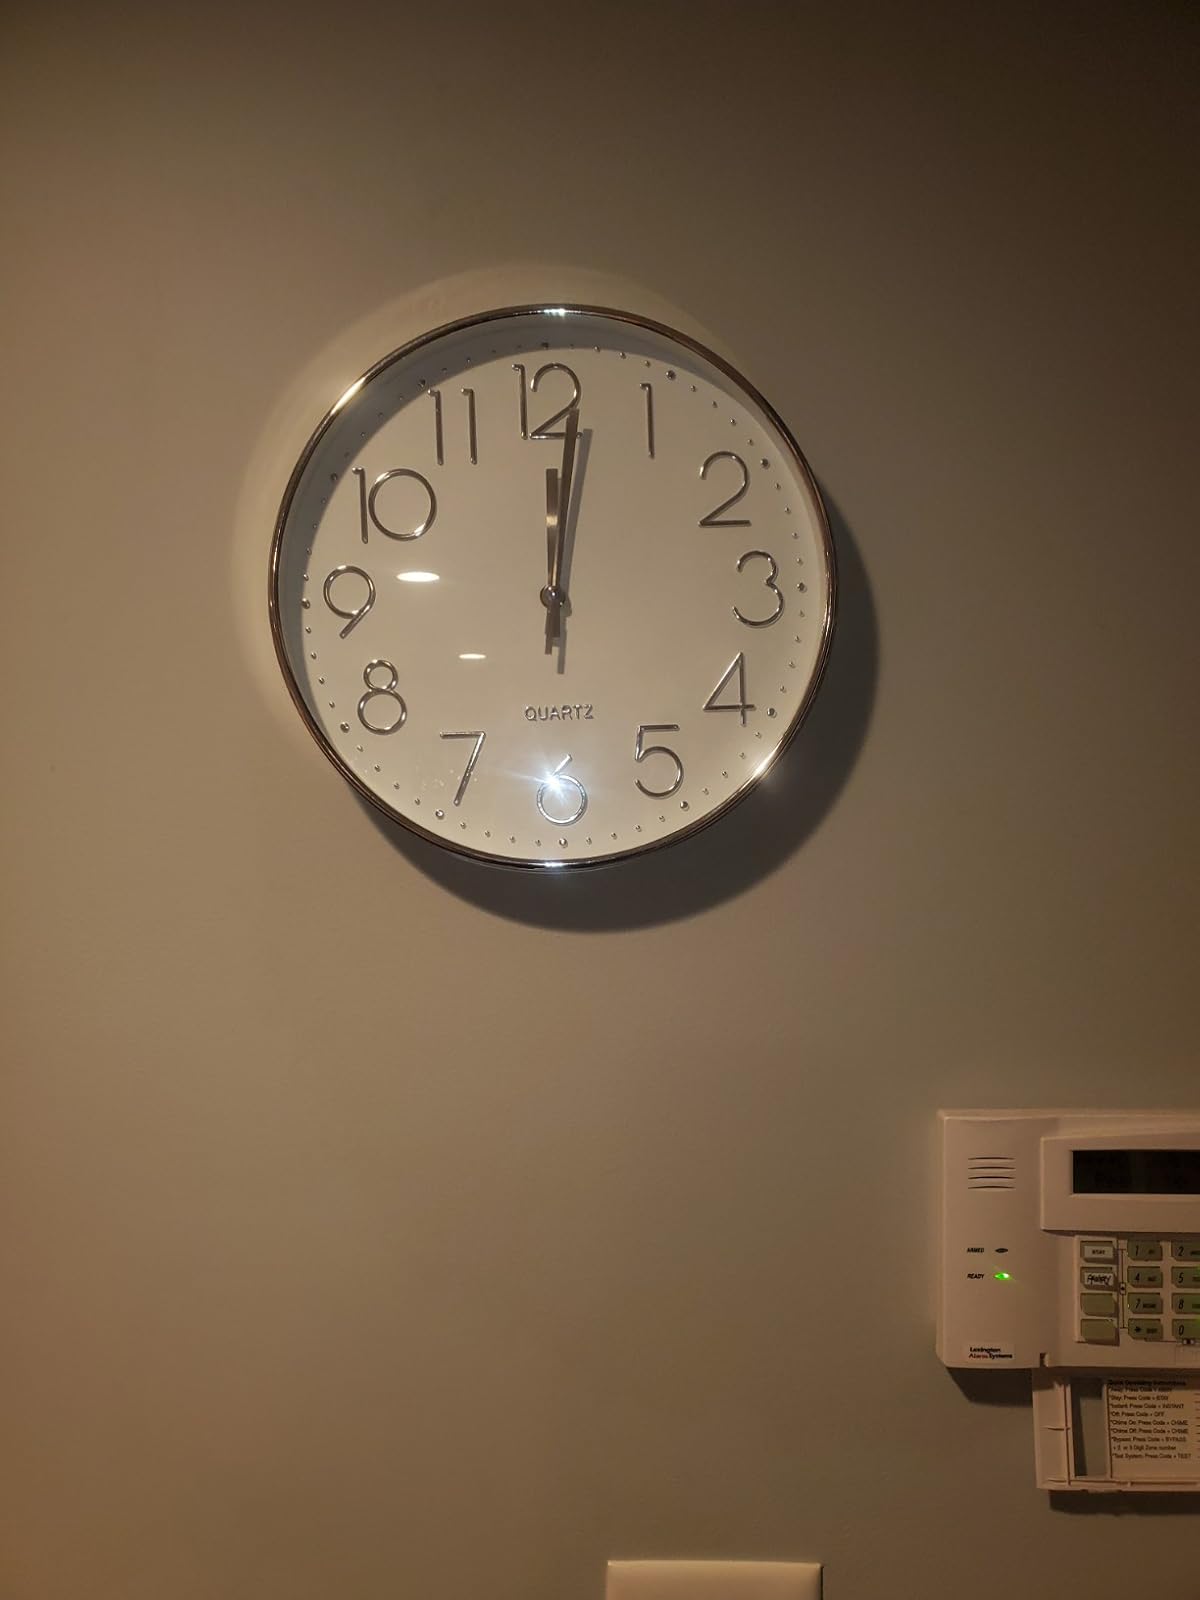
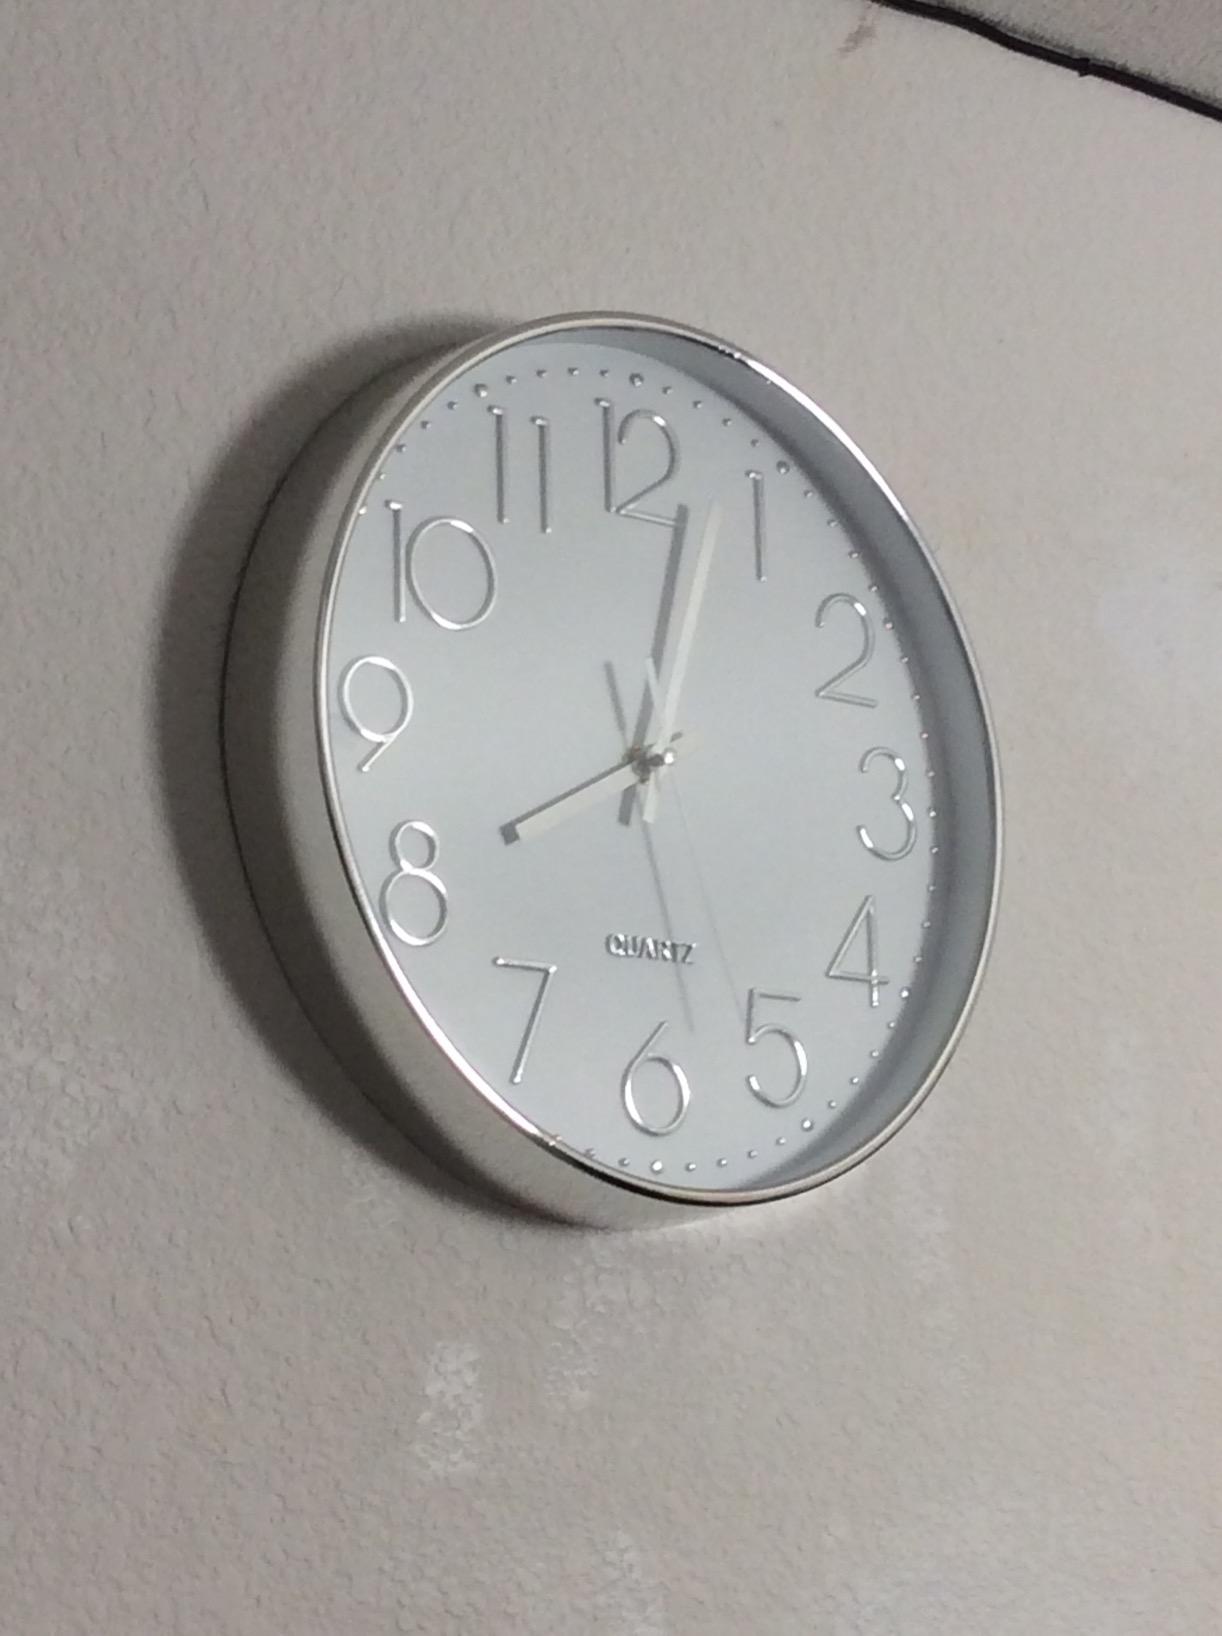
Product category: clock
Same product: yes